Eton Urban District

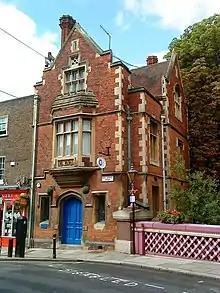
138 High Street: Council's offices 1890 – c. 1957

For its first forty years the Eton Local Board met at various rented rooms in the town. In 1890 a new building was erected at 138 High Street by the Baldwin's Bridge Trust, a charity with responsibility for maintaining the adjoining bridge over the stream called Barnes Pool. The building at 138 High Street was designed to serve both as offices for the trust itself and to provide offices and a council chamber for Eton Local Board. The board held its first meeting in the new building on 1 January 1891. The urban district council continued to be based at 138 High Street until the late 1950s, when it moved to 102 High Street, which had originally been built by the council in 1904 as the town's fire station.